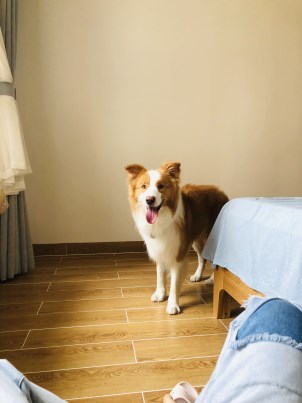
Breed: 2594-n000109-Border_collie